East Texas A&M University

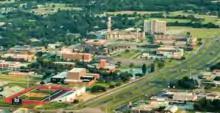
Aerial shot of East Texas A&M

The College of Humanities, Social Sciences, and Arts offers degree programs for most liberal-arts programs offered at East Texas A&M. Degrees and courses of study offered in this college include liberal arts, history, performing arts, music and music education, literature and language, mass media and communications, theatre, political science, and sociology and criminal justice. The college also offers undergraduates who are pursuing a political science degree who wish to attend law school for postgraduate work, a career in a law-preparatory program, as well as LSAT test preparation that is also administered on campus. Students who major in broadcast journalism and mass media are given the opportunity to join the staff for the school newspaper, and also use and perfect skills working for KKOM, KETV-3, and the region's source for public broadcasting radio news and information, KETR.